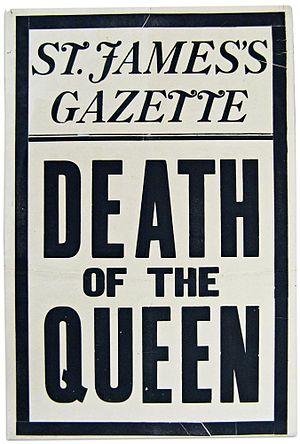
Victoria fut reine du Royaume-Uni de Grande-Bretagne et d'Irlande du 20 juin 1837 jusqu'à sa mort. À partir du 1ᵉʳ juillet 1867, elle fut également reine du Canada, ainsi qu'impératrice des Indes à compter du 1ᵉʳ mai 1876, puis enfin reine d'Australie le 1ᵉʳ janvier 1901.